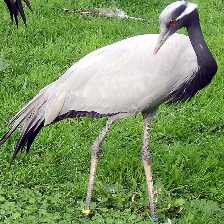
Species: DEMOISELLE CRANE
Scientific name: GRUS VIRGO
ImageNet parent category: crane